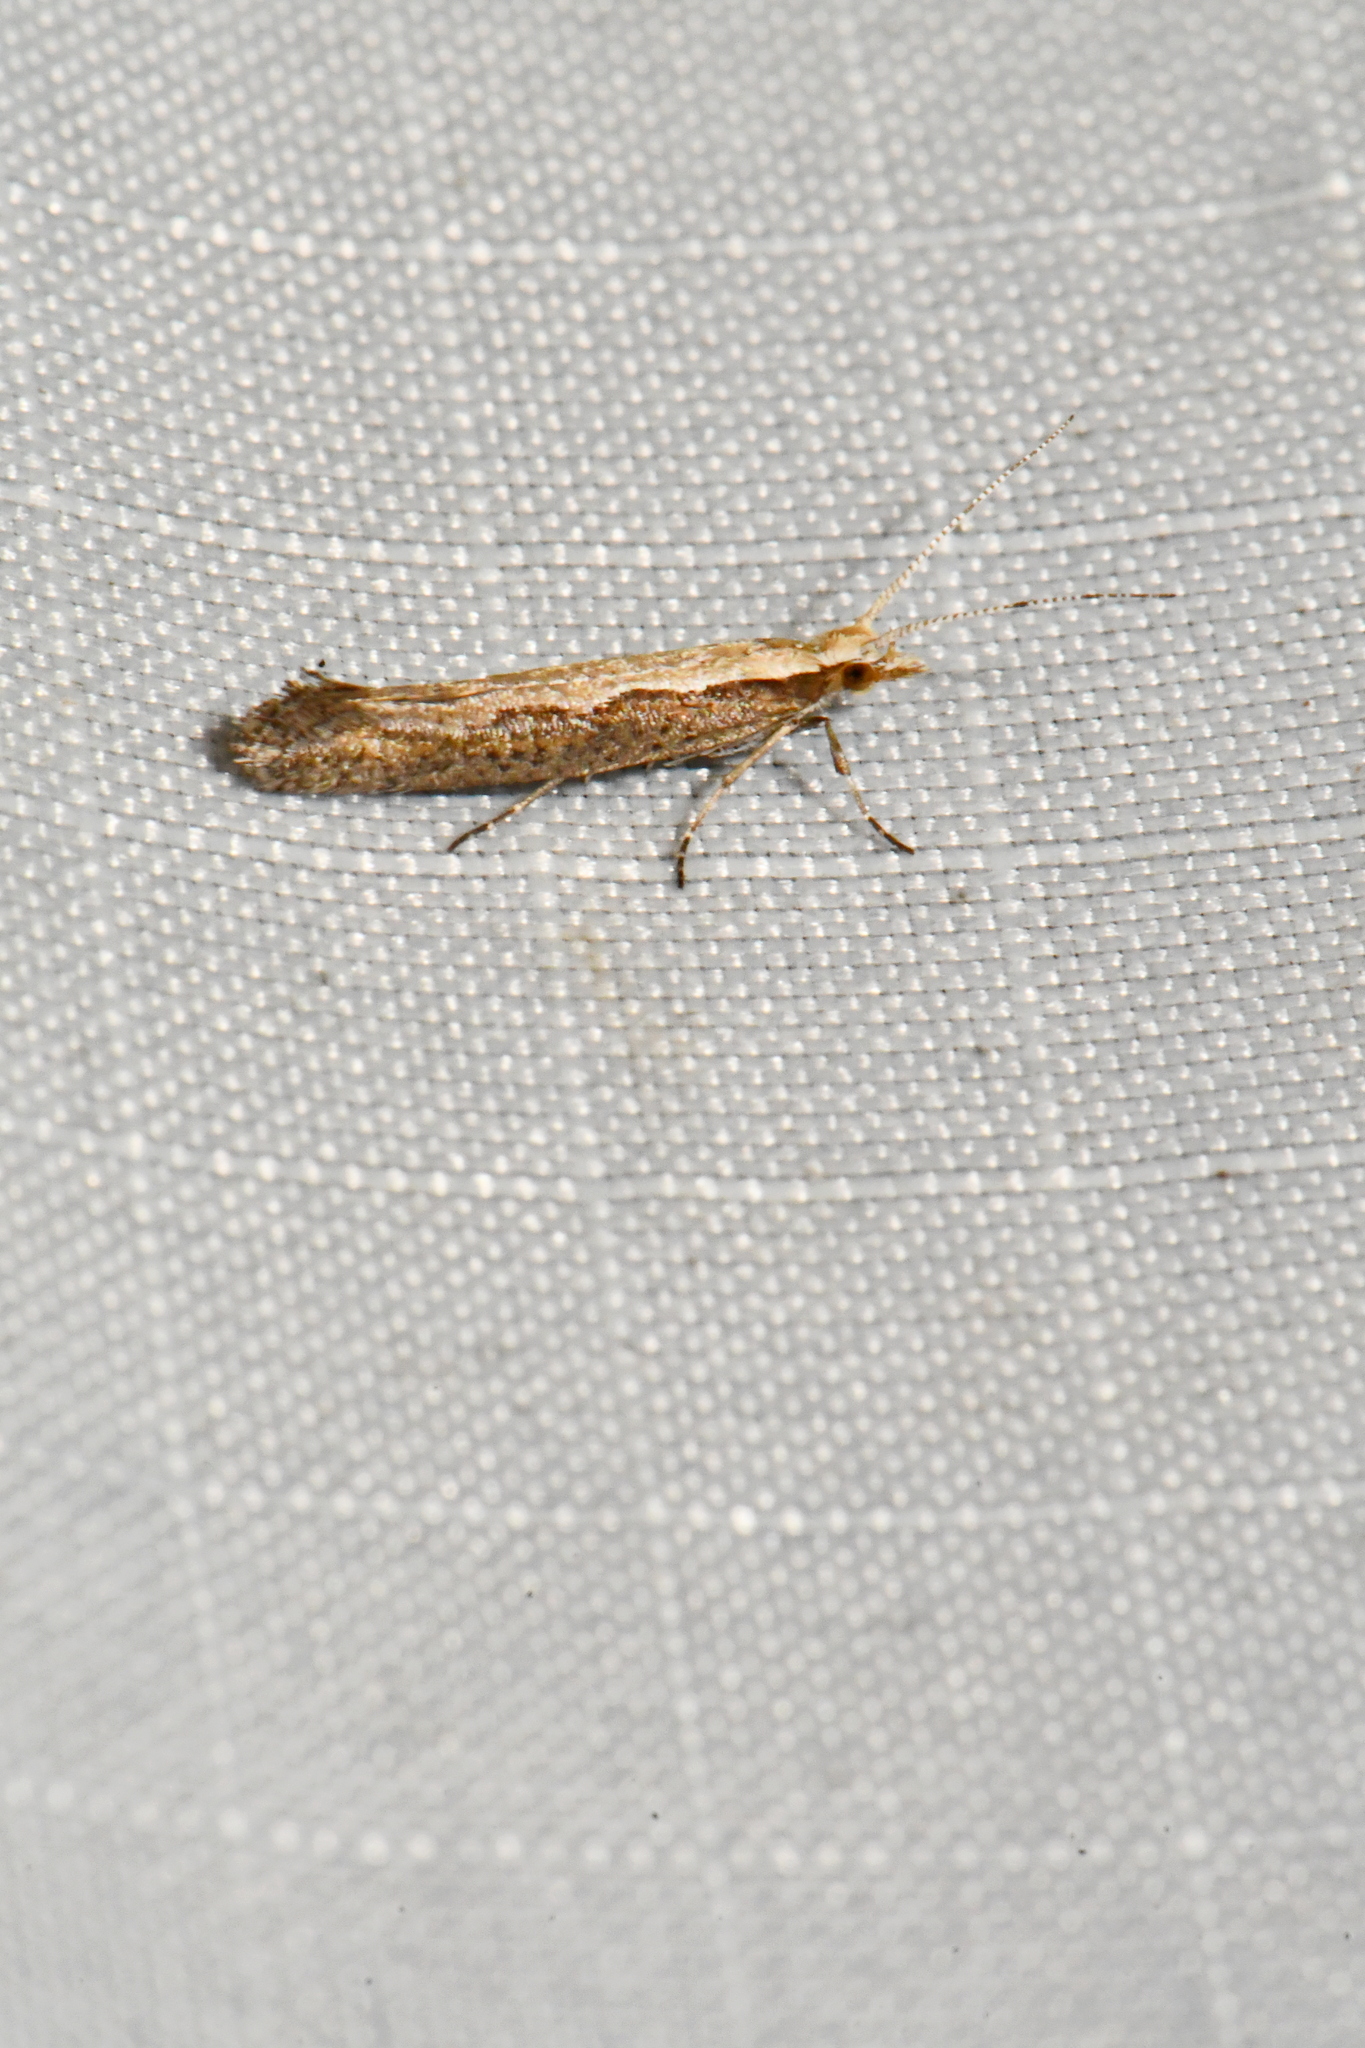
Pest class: diamondback_moth